Brad Bird filmography

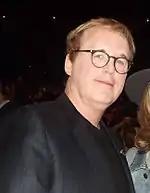
Brad Bird in 2018

Brad Bird is a filmmaker, animator, and voice actor. He has had a career spanning over four decades in both television, animation and live-action films.